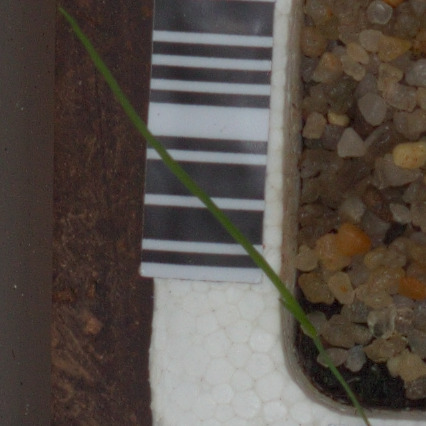
Label: loose_silkybent